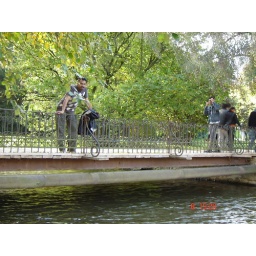
Lot of water has flown under this bridge too...